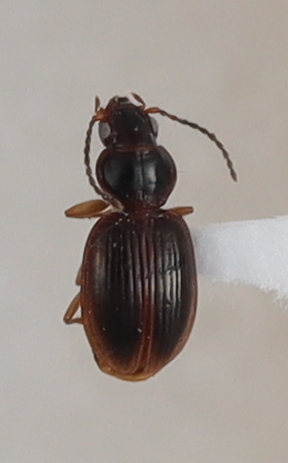
Scientific name: Mecyclothorax discedens
Plot: 4
Trap: S
Collected: 20240619